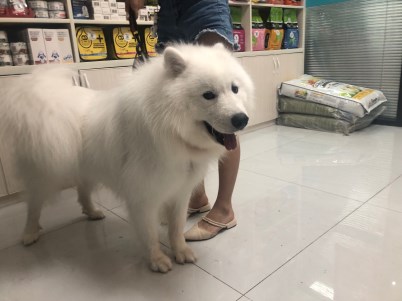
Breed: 2192-n000088-Samoyed